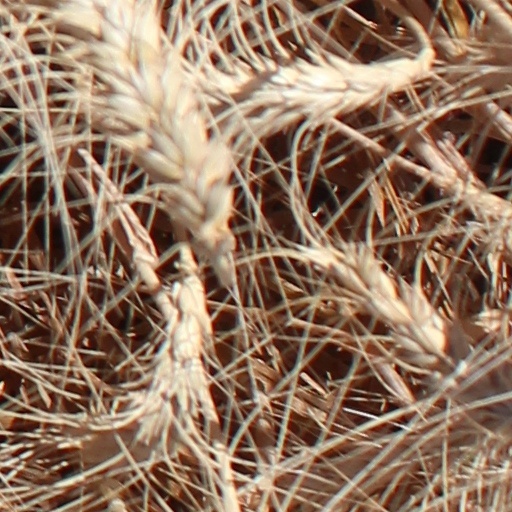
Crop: wheat